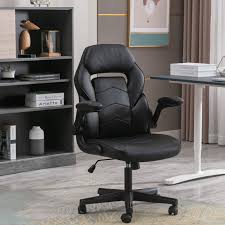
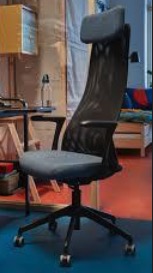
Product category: items_chair
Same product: no